Konwent Polonia

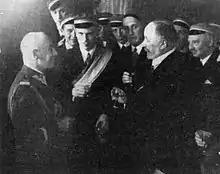
Members of Konwent Polonia (1937)

Konwent Polonia (Polish full name Korporacja Akademicka Konwent Polonia) is a Polish student corporation. It is the oldest active Polish student corporation.